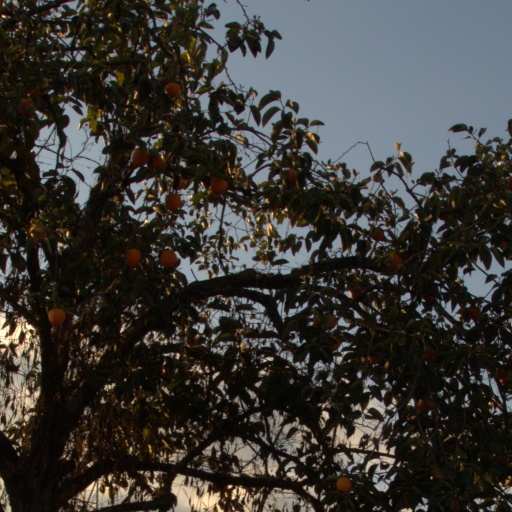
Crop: grape